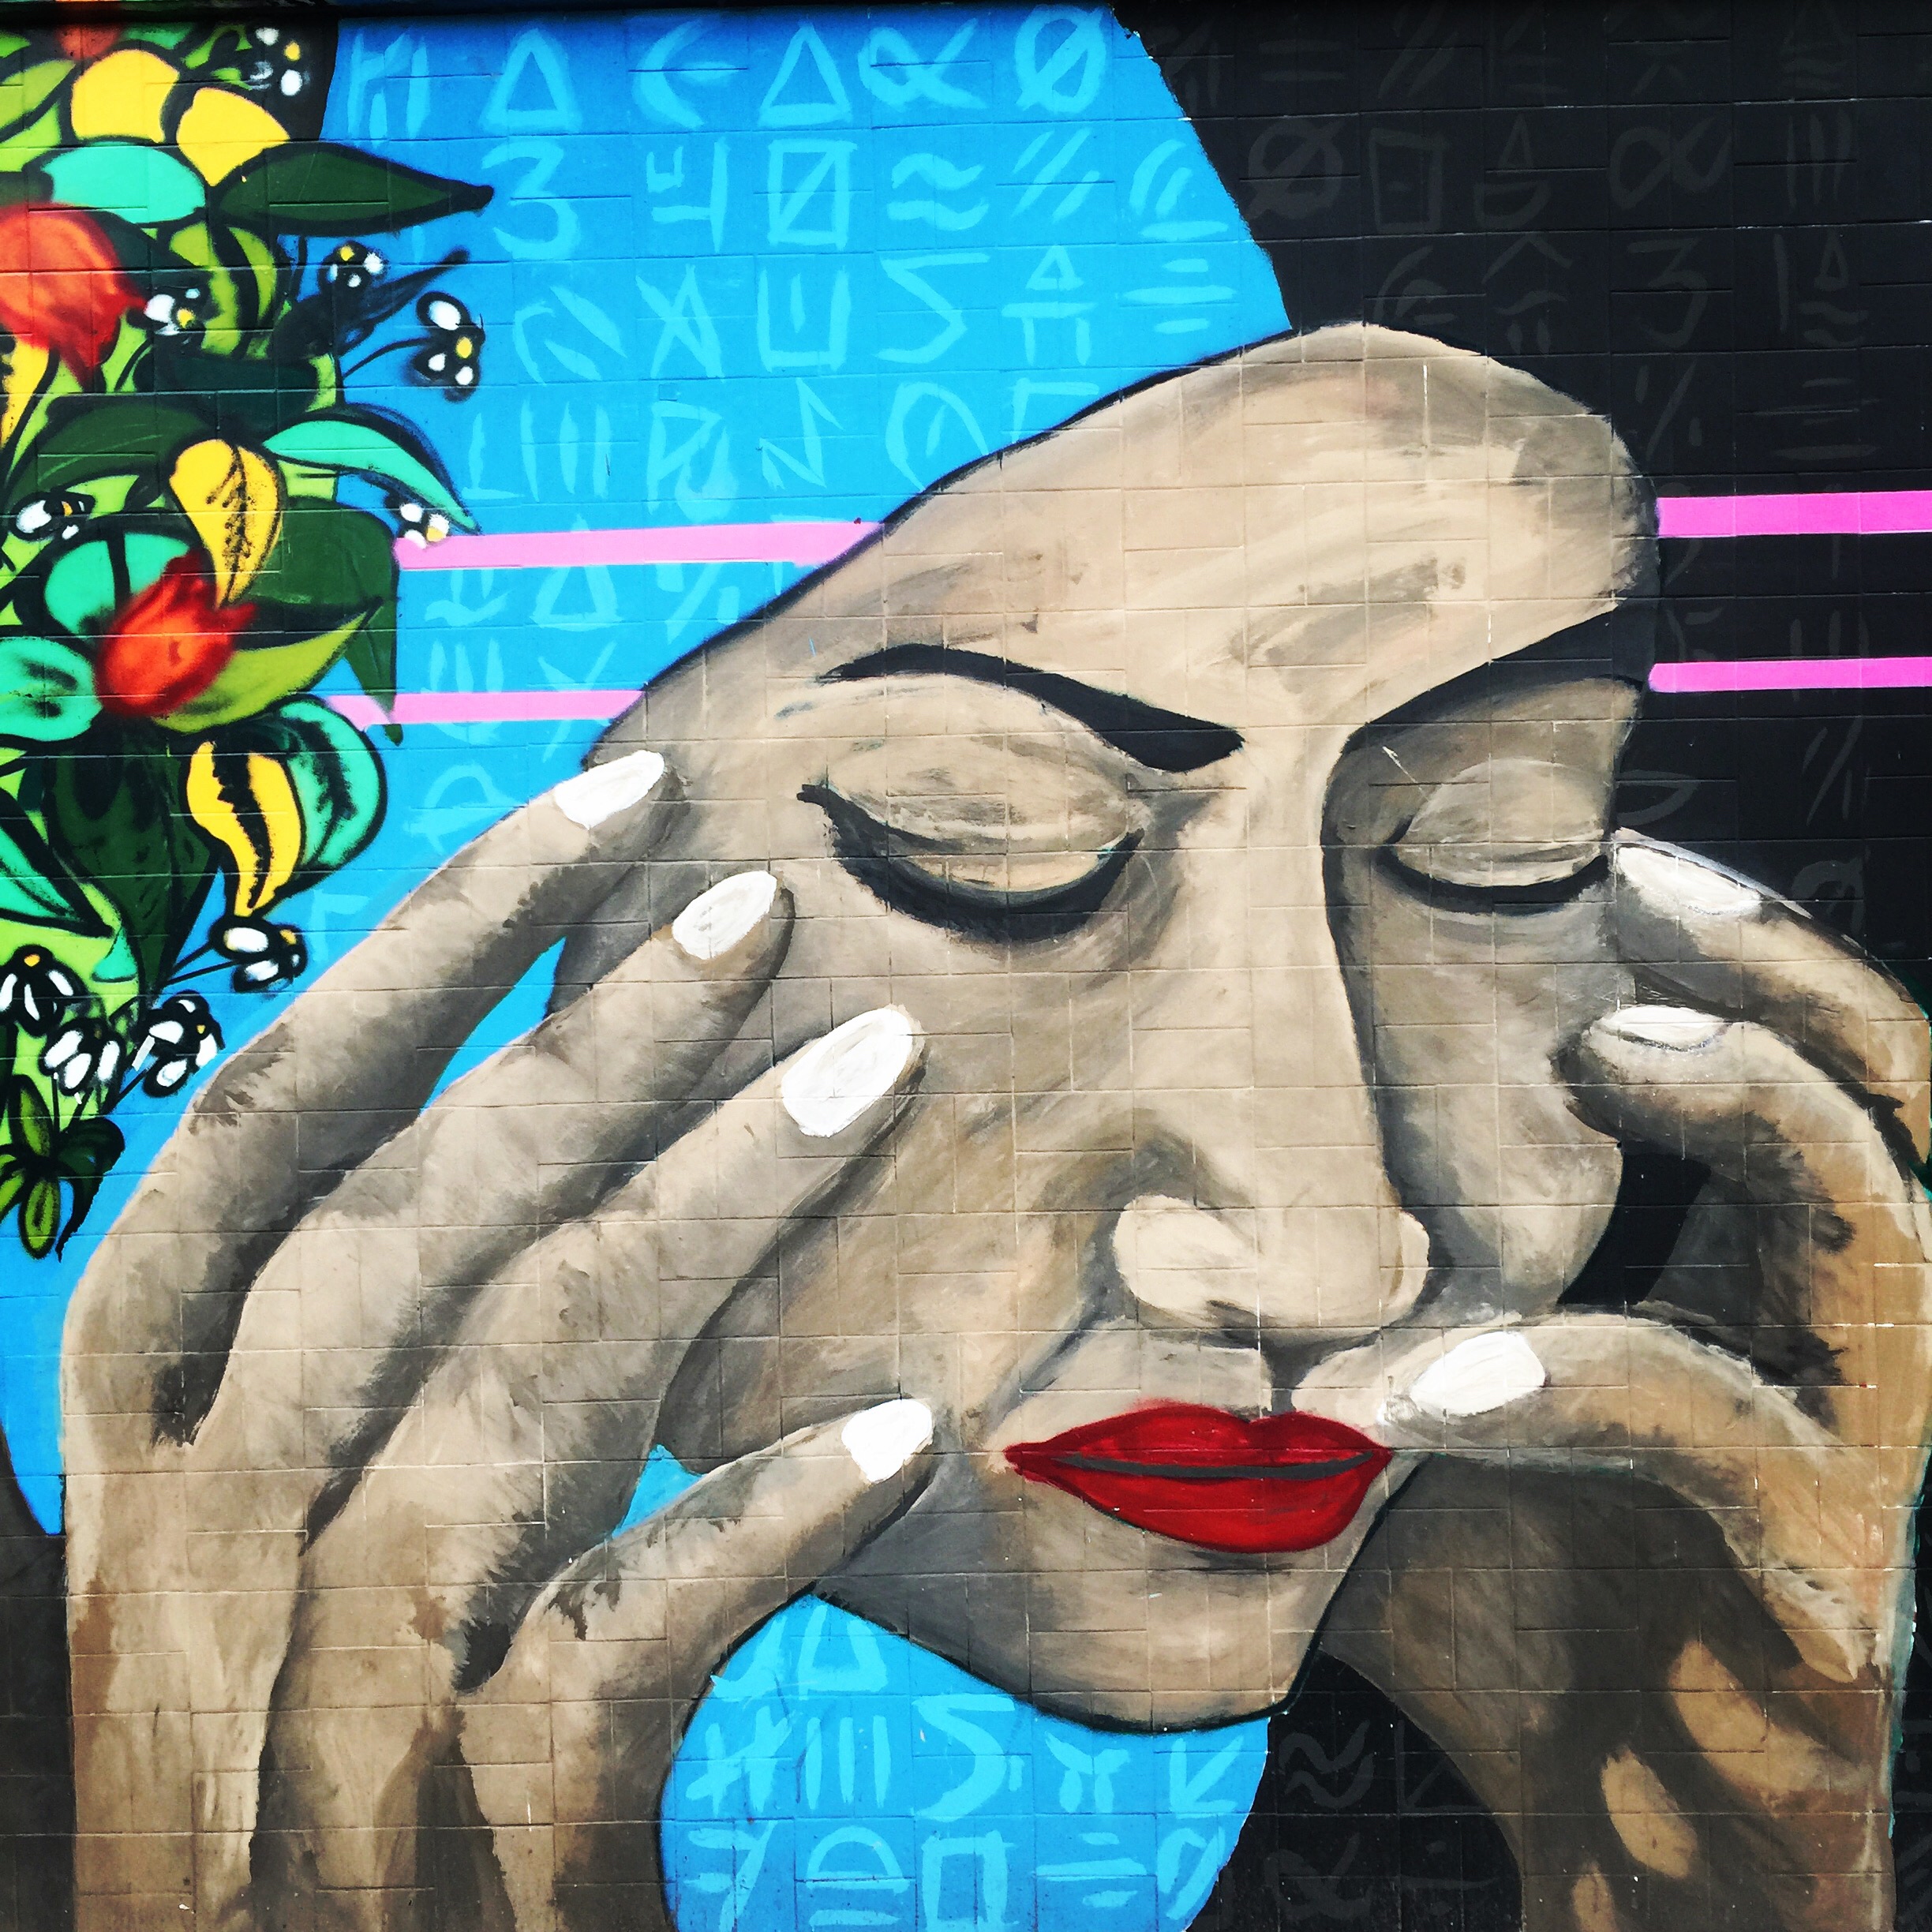
iphone, color, graffiti, painting, art, drawing, illustration, mural, streetart, argentina, iphoneography, project365, squareformat, rodrigoparedes, buenosaires, ar, 160378, 160378com, www160378com, iphone6plus, modern art, 166